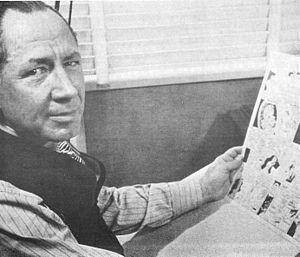
James Edward Murphy, dit Jimmy Murphy est un dessinateur américain qui a travaillé comme dessinateur politique puis auteur de bande dessinée dans la presse américaine de 1907 à sa mort. Il est surtout connu pour avoir animé le comic strip humoristique Toots and Casper de 1918 à 1956.